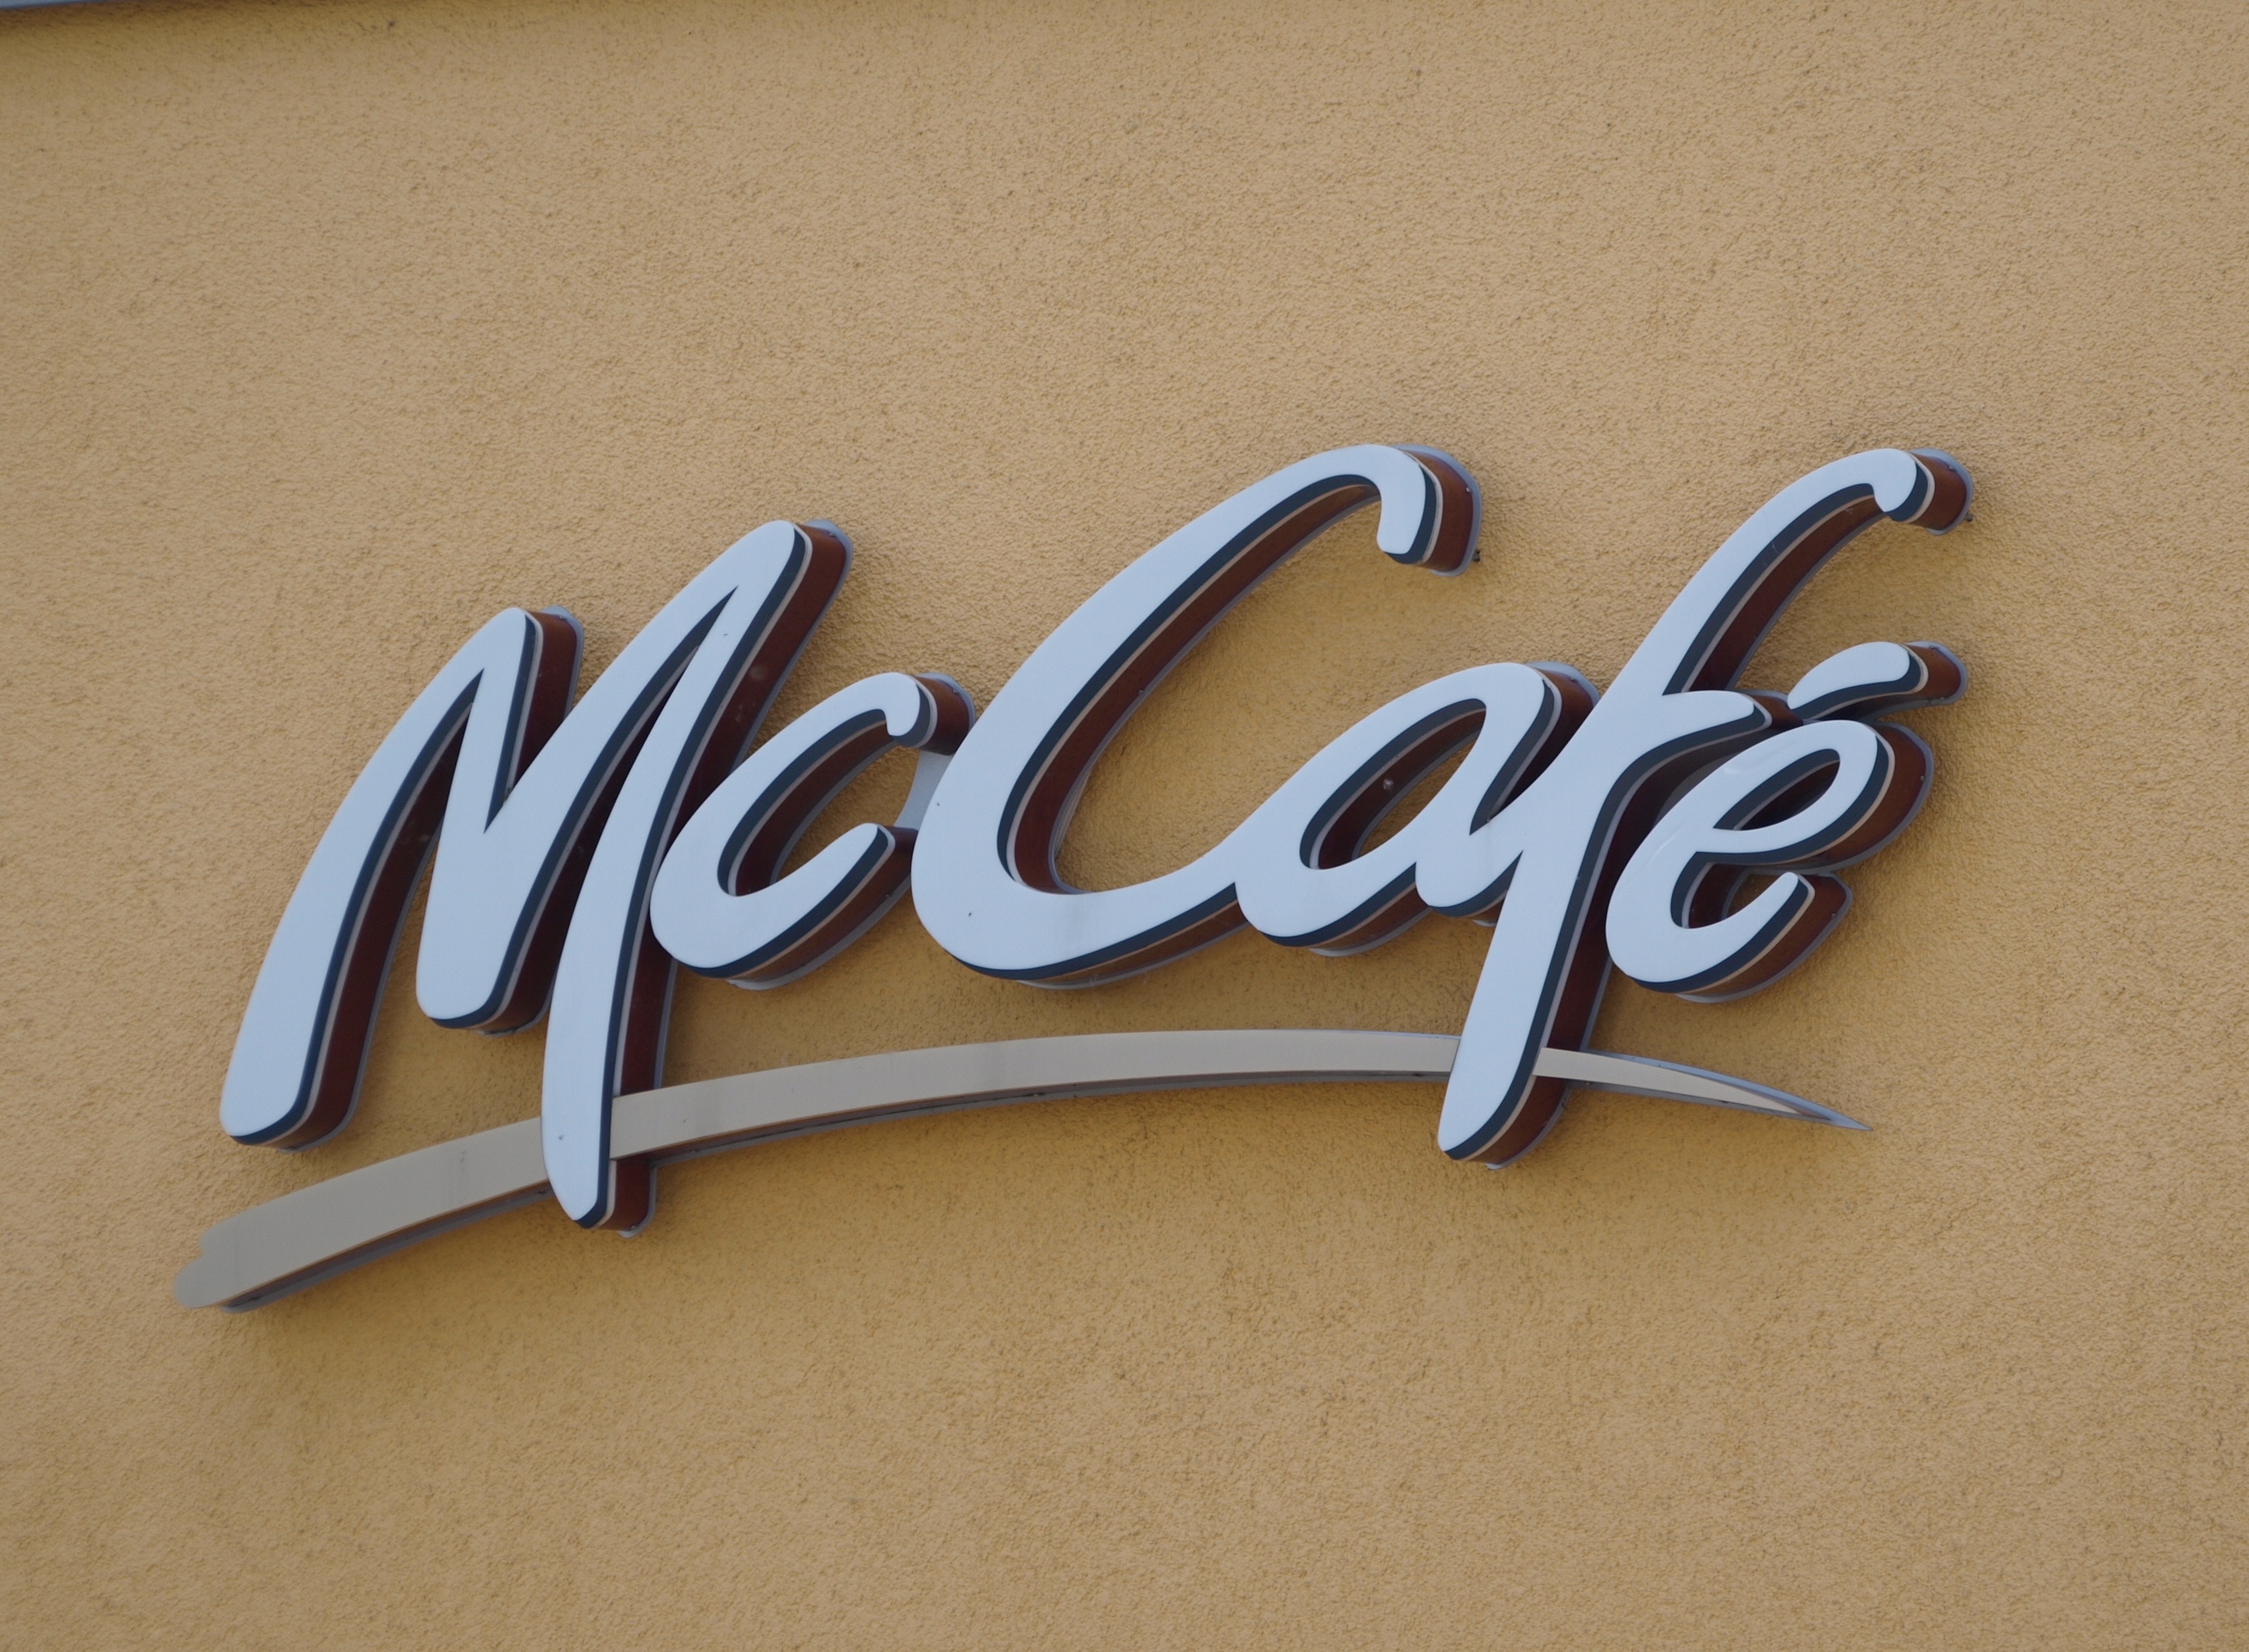
wheel, number, symbol, emblem, neon sign, brand, font, mcdonalds, logo, advertisement, lettering, advertising sign, mccafe, automotive exterior, vehicle registration plate, mcdonald's